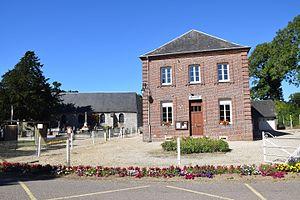
Mairie et église de Reuville Seine Maritime Normandie
Reuville est une commune française située dans le département de la Seine-Maritime en région Normandie.